Frederick Denkmann

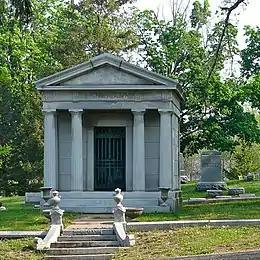
Denkmann Mausoleum in Chippiannock Cemetery

After Frederick Denkmann died he was buried in a mausoleum in Rock Island’s Chippiannock Cemetery. On April 5, 1976 the cemetery superintendent Joseph Vogele discovered that the mausoleum had been broken into and a stained glass window by Louis Comfort Tiffany was stolen. The thieves were never caught, but the window was located in Jamaica, New York, in the 1990s. It was eventually returned to the Denkmann family in 1997 and a Tiffany glass conservator was hired to repair a couple of cracks in the window in 1999. It is now on permanent loan to the Figge Art Museum in Davenport.